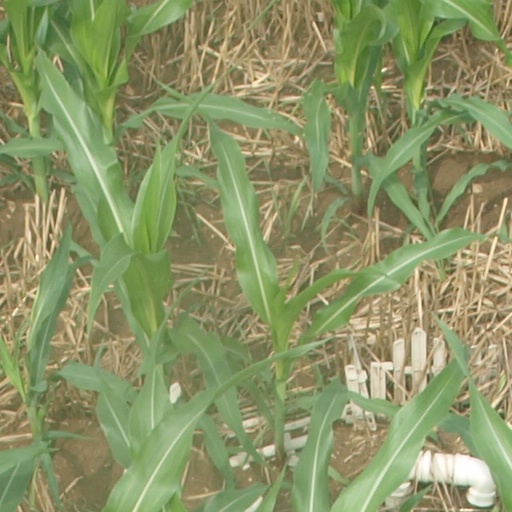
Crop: maize; corn